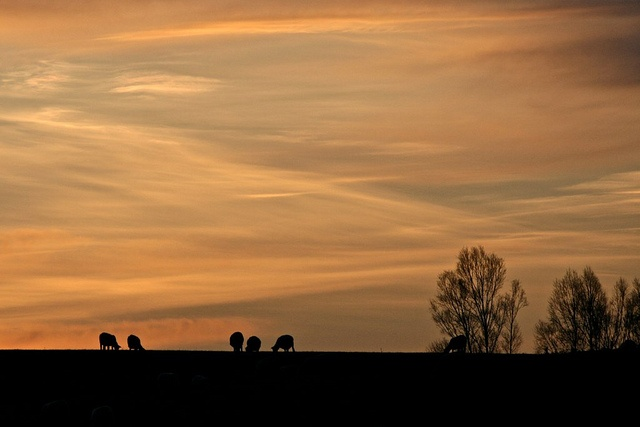
Silhouette of several animals off in the distance at dusk time
Sheep graze in a meadow under a pale orange sky.
A group of animals grazing in a field at sunset.
A silhouette picture of some animals and trees
The animals are eating one last time while the sun sets.